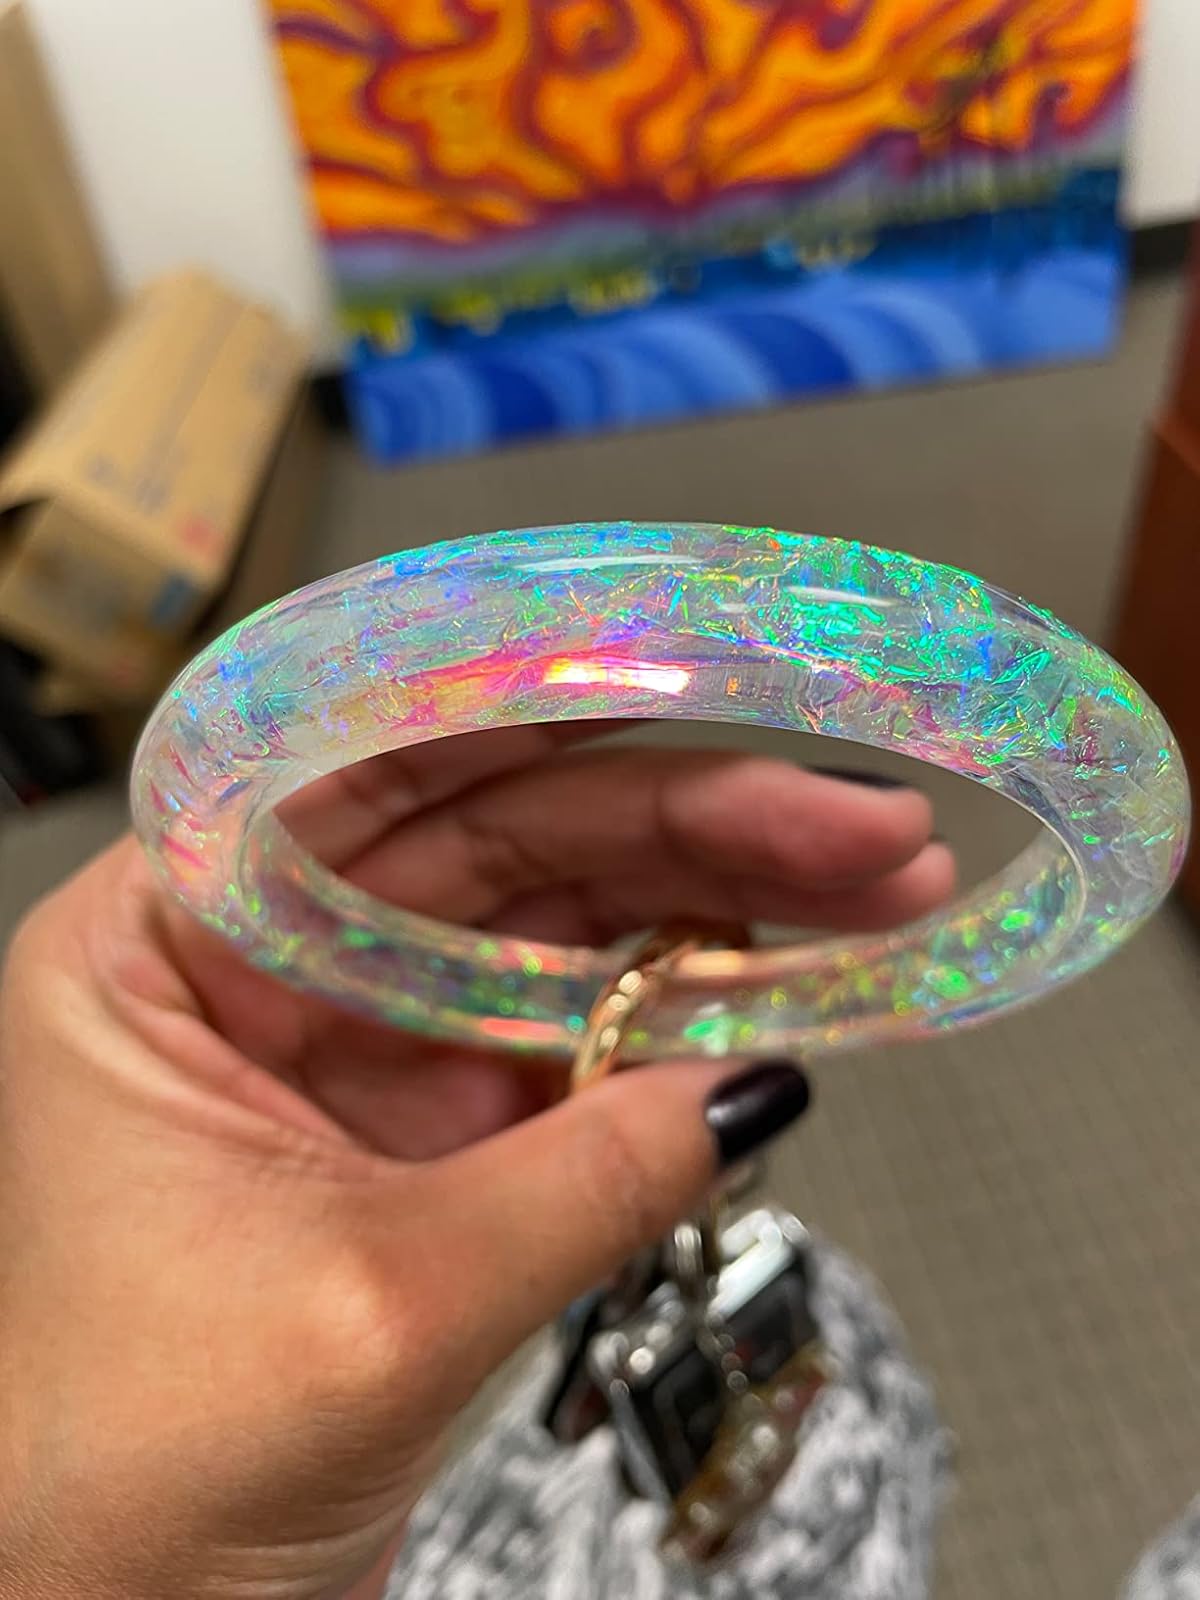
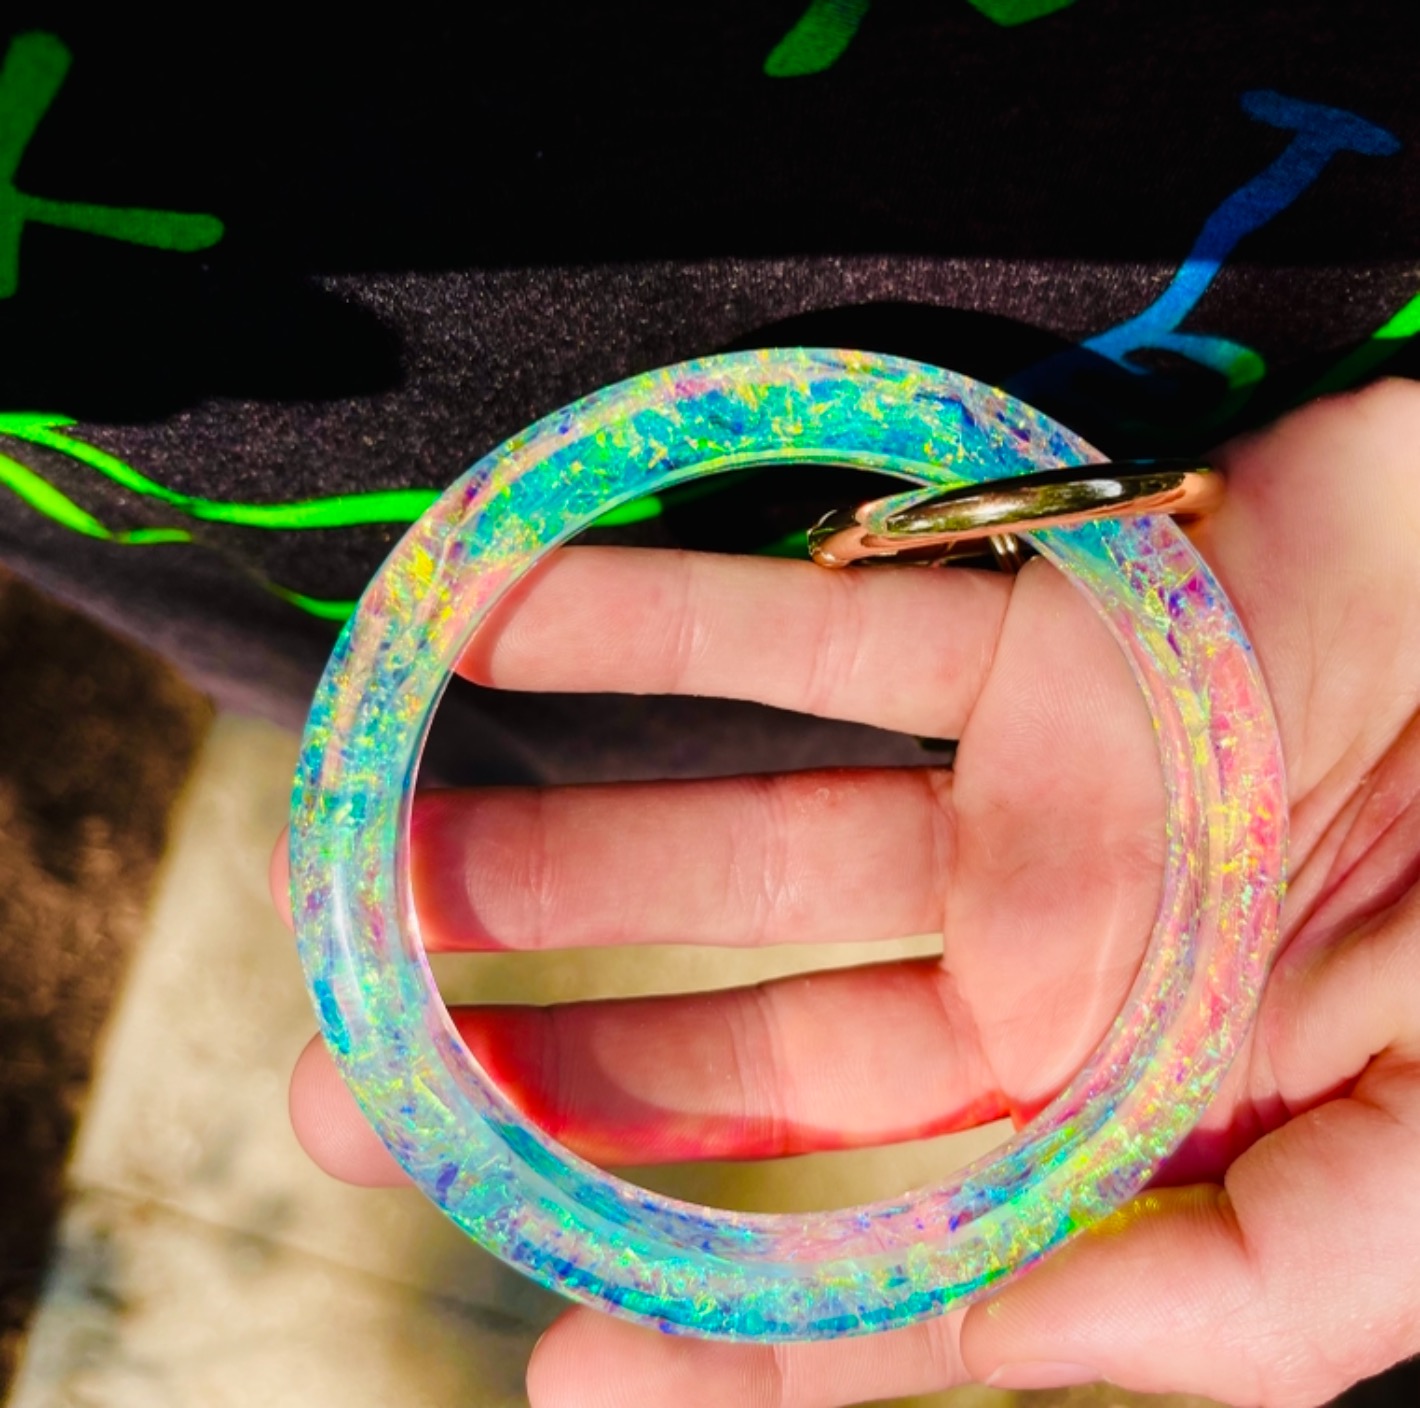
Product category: accessories_keychain
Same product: yes